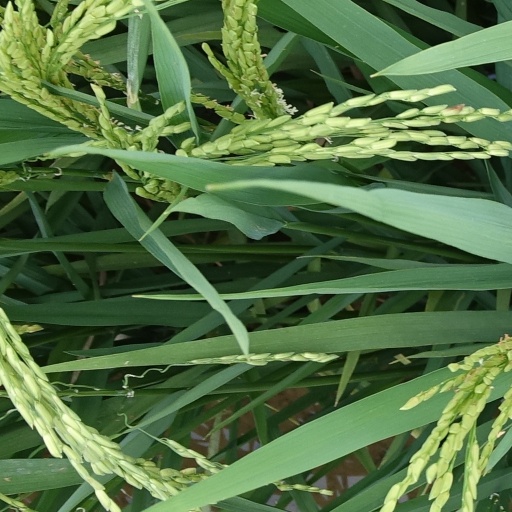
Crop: rice